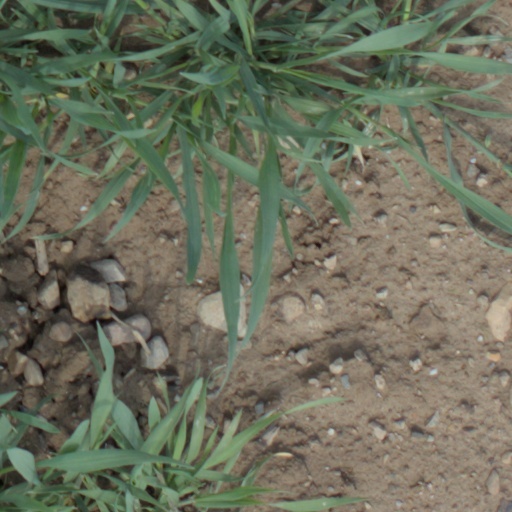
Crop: wheat